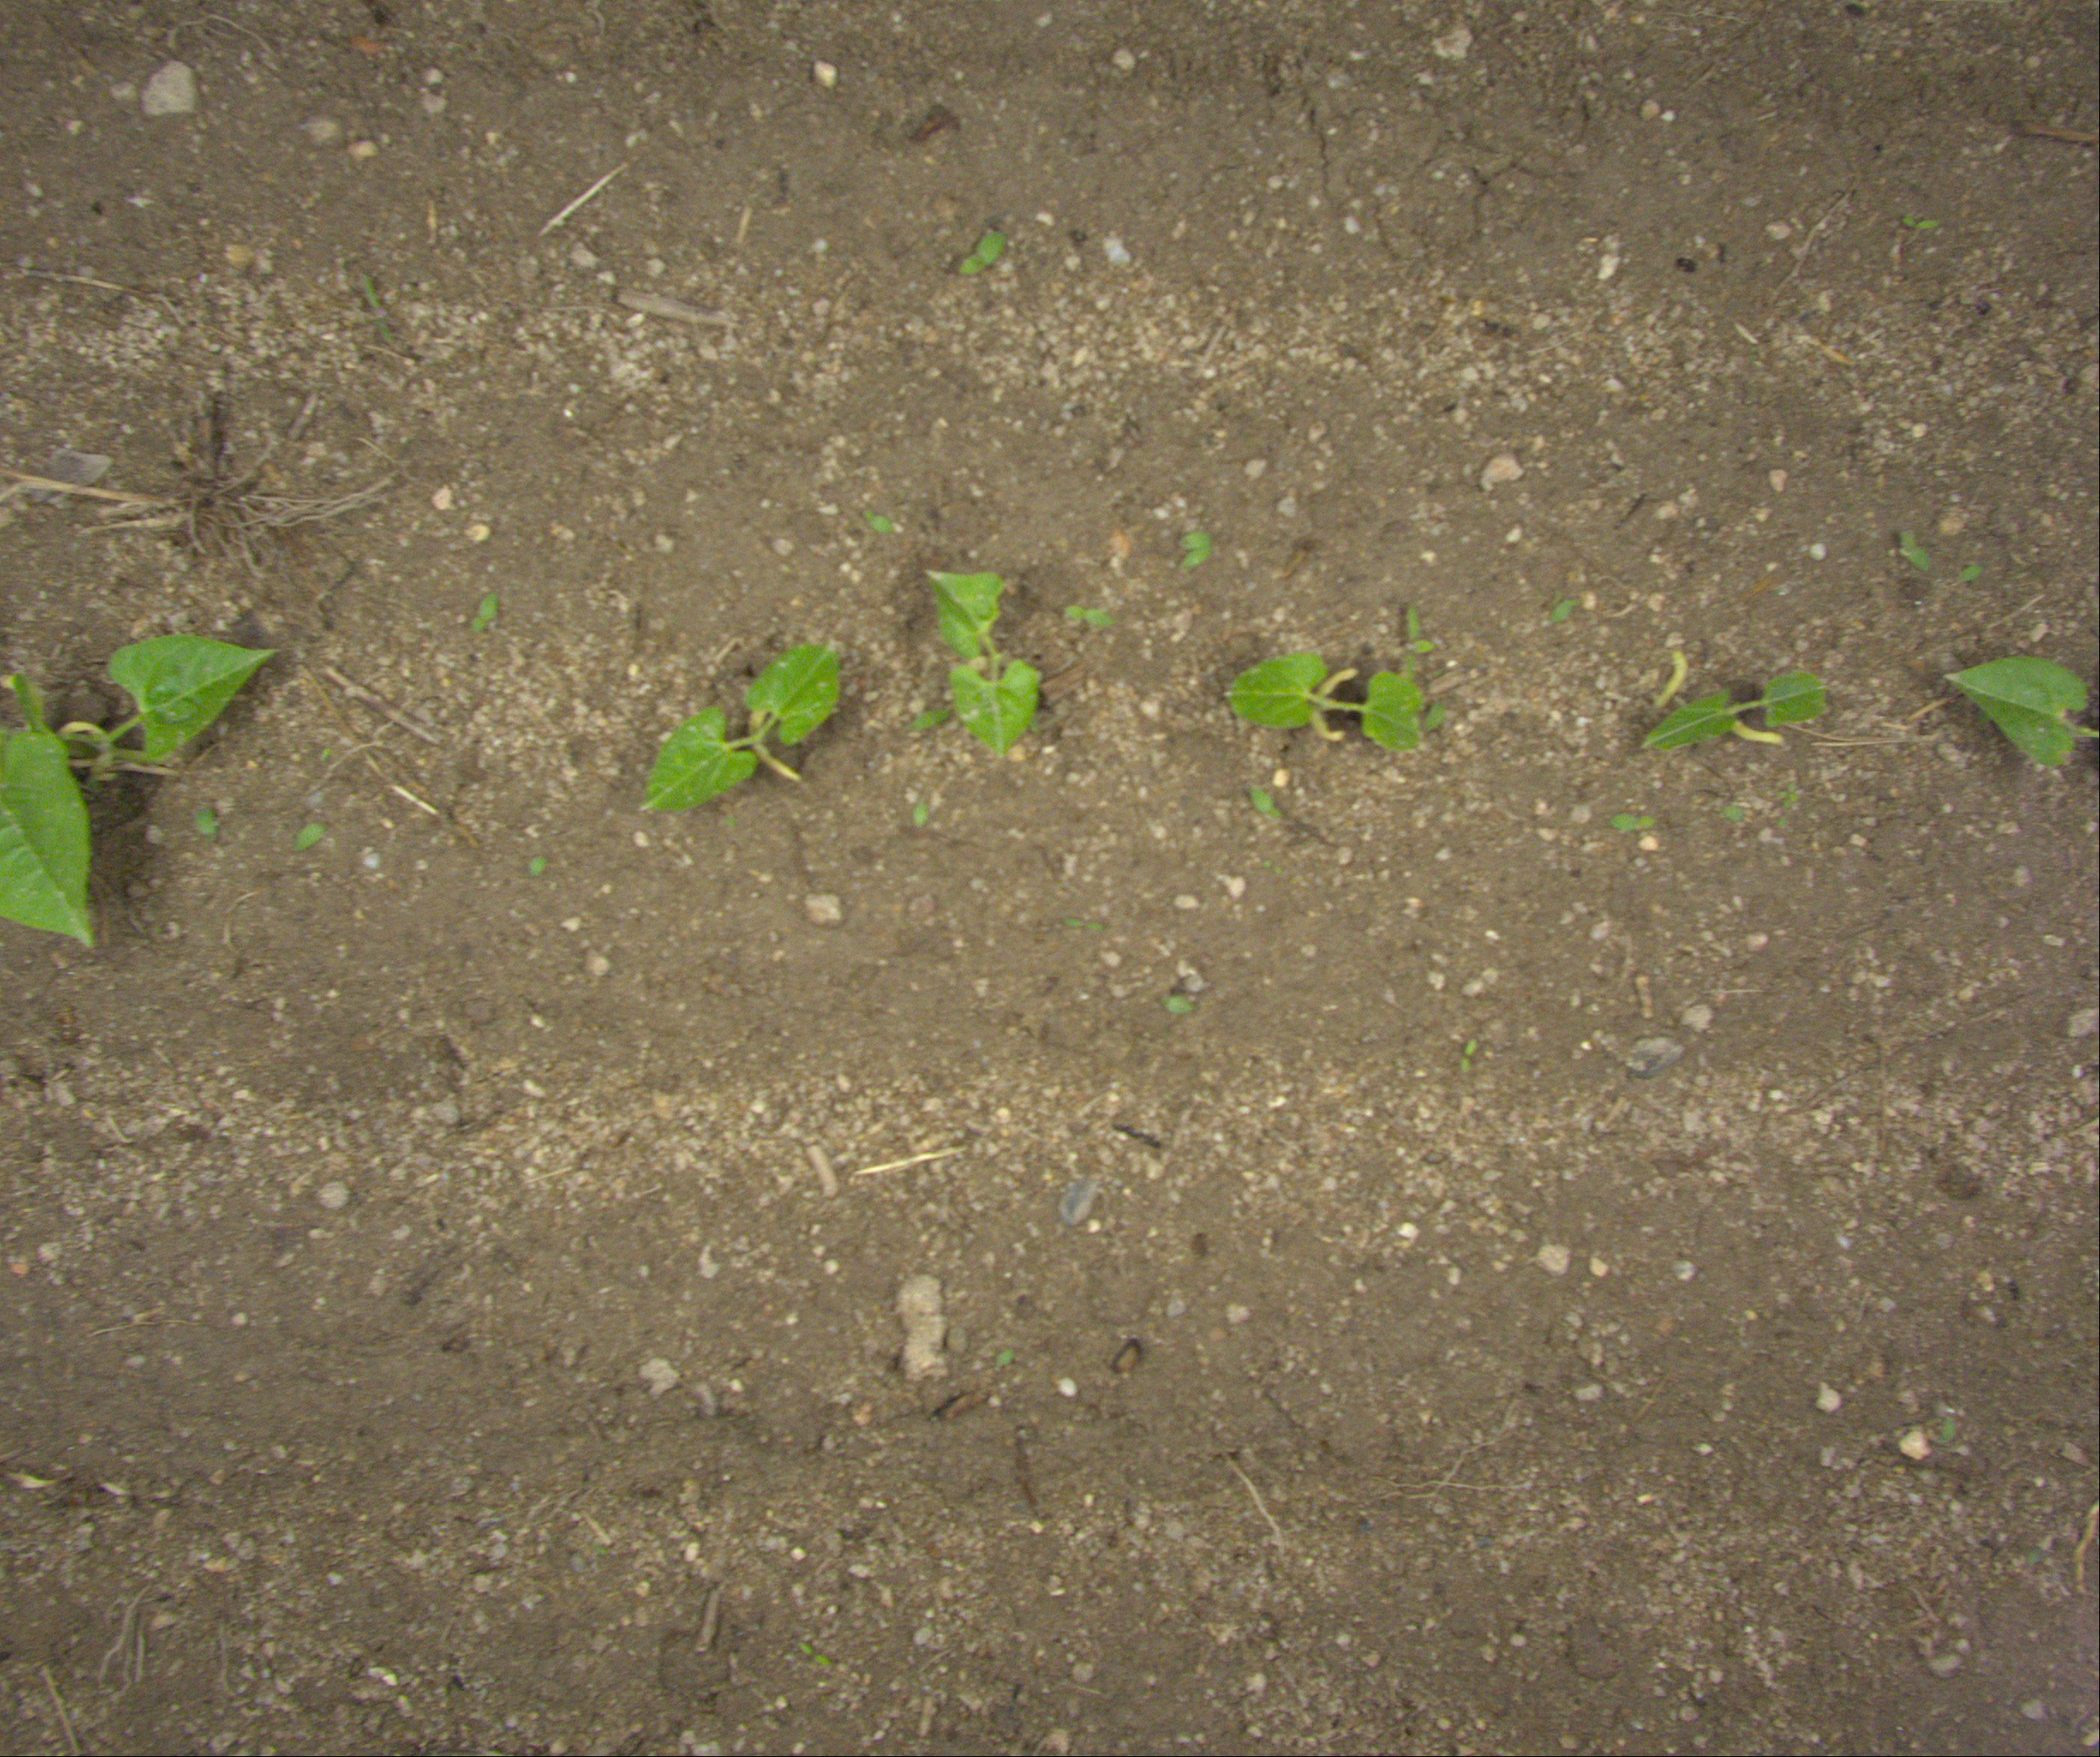
Crop: bean
Objects: bean, bean, bean, bean, bean, stem_bean, stem_bean, stem_bean, stem_bean, stem_bean